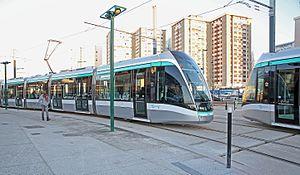
Rames de la ligne de tramway T8 près de la station Gilbert Bonnemaison à Épinay-sur-Seine en Ile de France
La liste des stations du tramway d'Île-de-France propose un aperçu des stations actuellement en service sur les lignes de tramway d'Île-de-France, en France. La première ligne a ouvert en 1992. L'ensemble des lignes, qui ne sont pas toutes en correspondance entre elles, comprend 204 stations, depuis le 14 décembre 2019, date d'extension de la ligne 4 du tramway d'Île-de-France.
Le tramway d'Île-de-France contemporain, organisé par Île-de-France Mobilités, est composé de dix lignes distinctes, à l'histoire particulière et aux matériels différents. Sept ont été créées de toutes pièces, et trois résultent de la modernisation de lignes ferroviaires anciennement sous-exploitées. Les lignes 1, 2, 3a, 3b, 5, 6, 7 et 8 sont exploitées par la RATP, la ligne 11 et les futures lignes 9, 12 et 13 sont et seront exploitées par Keolis et la ligne 4 par la SNCF.